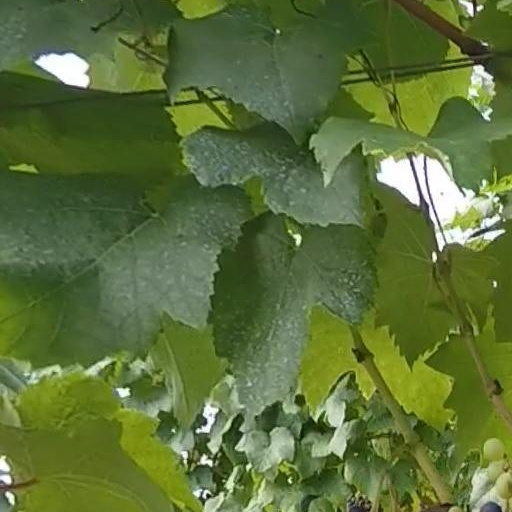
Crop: grape